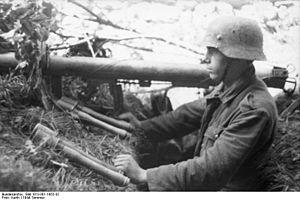
L'opération Spring est une opération militaire menée par les forces alliées, principalement le Canada, pendant la Seconde Guerre mondiale. Elle s'est déroulée au sud de Caen lors de la bataille de Normandie entre le 25 et le 27 juillet 1944. Elle a pour but de fixer les forces allemandes, principalement les divisions blindées, à l'est du front pour faciliter à l'ouest l'opération Cobra menée par les Américains qui tentent de percer le front dans le sud du Cotentin.